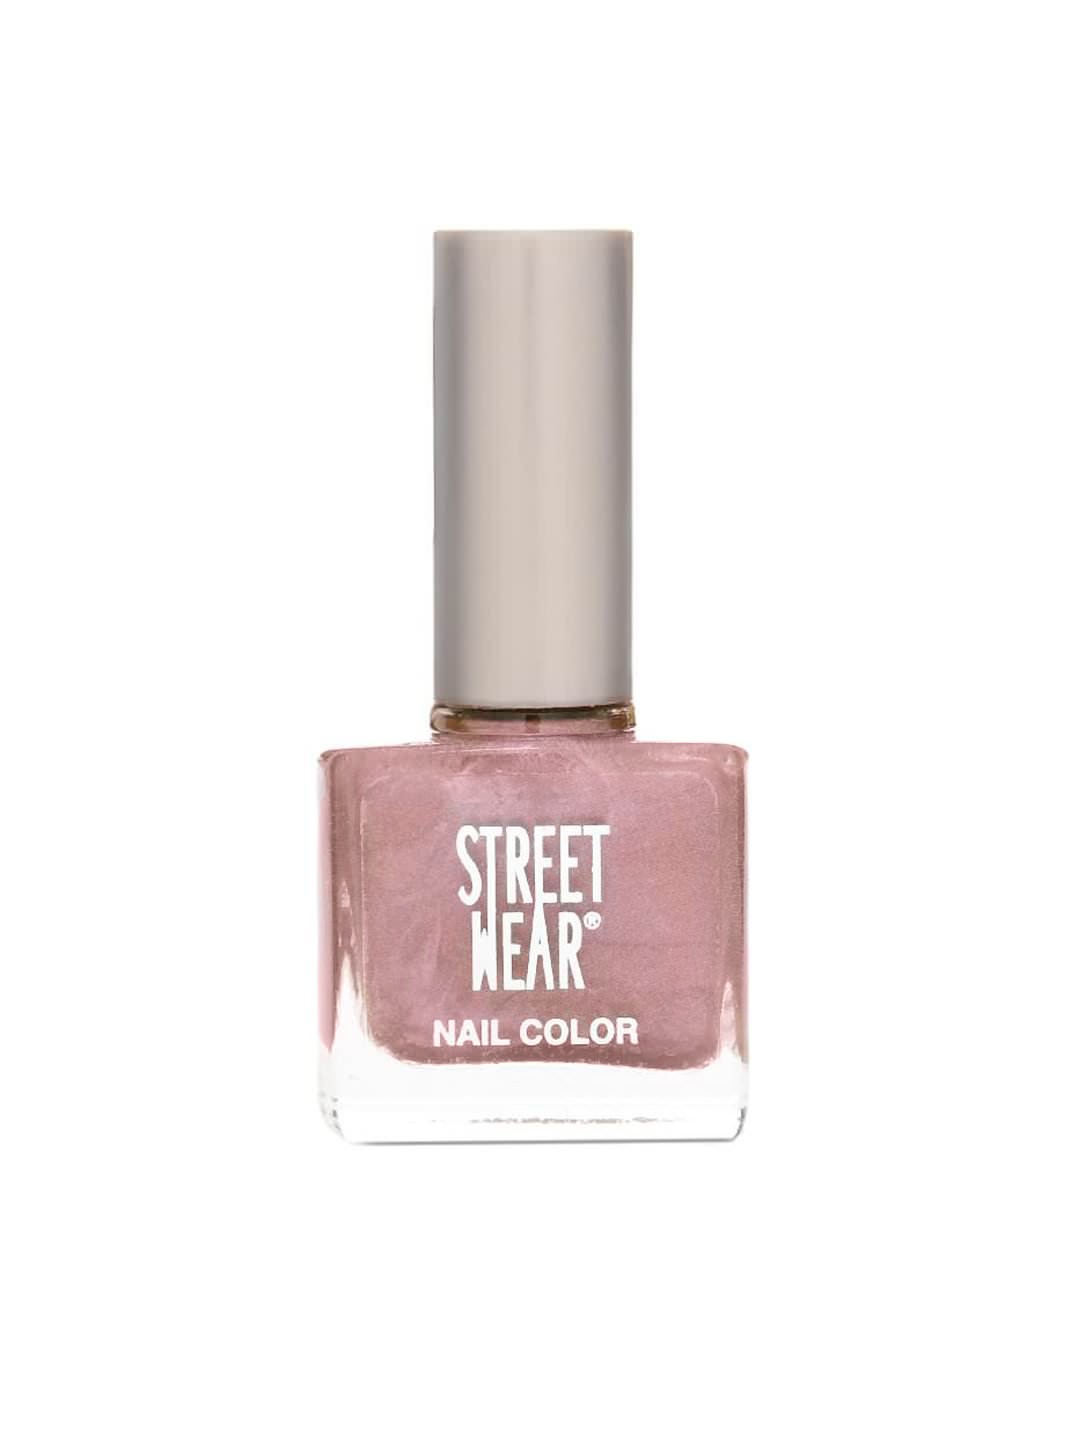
Streetwear Pink Petals Nail Polish 34
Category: Personal Care / Nails / Nail Polish
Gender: Women
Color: Pink
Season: Spring 2017
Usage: Casual